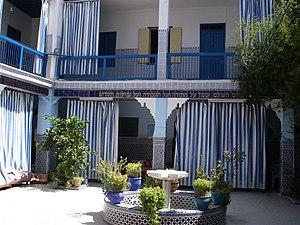
La médina de Marrakech est une médina marocaine, cœur historique de Marrakech. Elle forme un des cinq arrondissements que compte la commune urbaine de Marrakech.